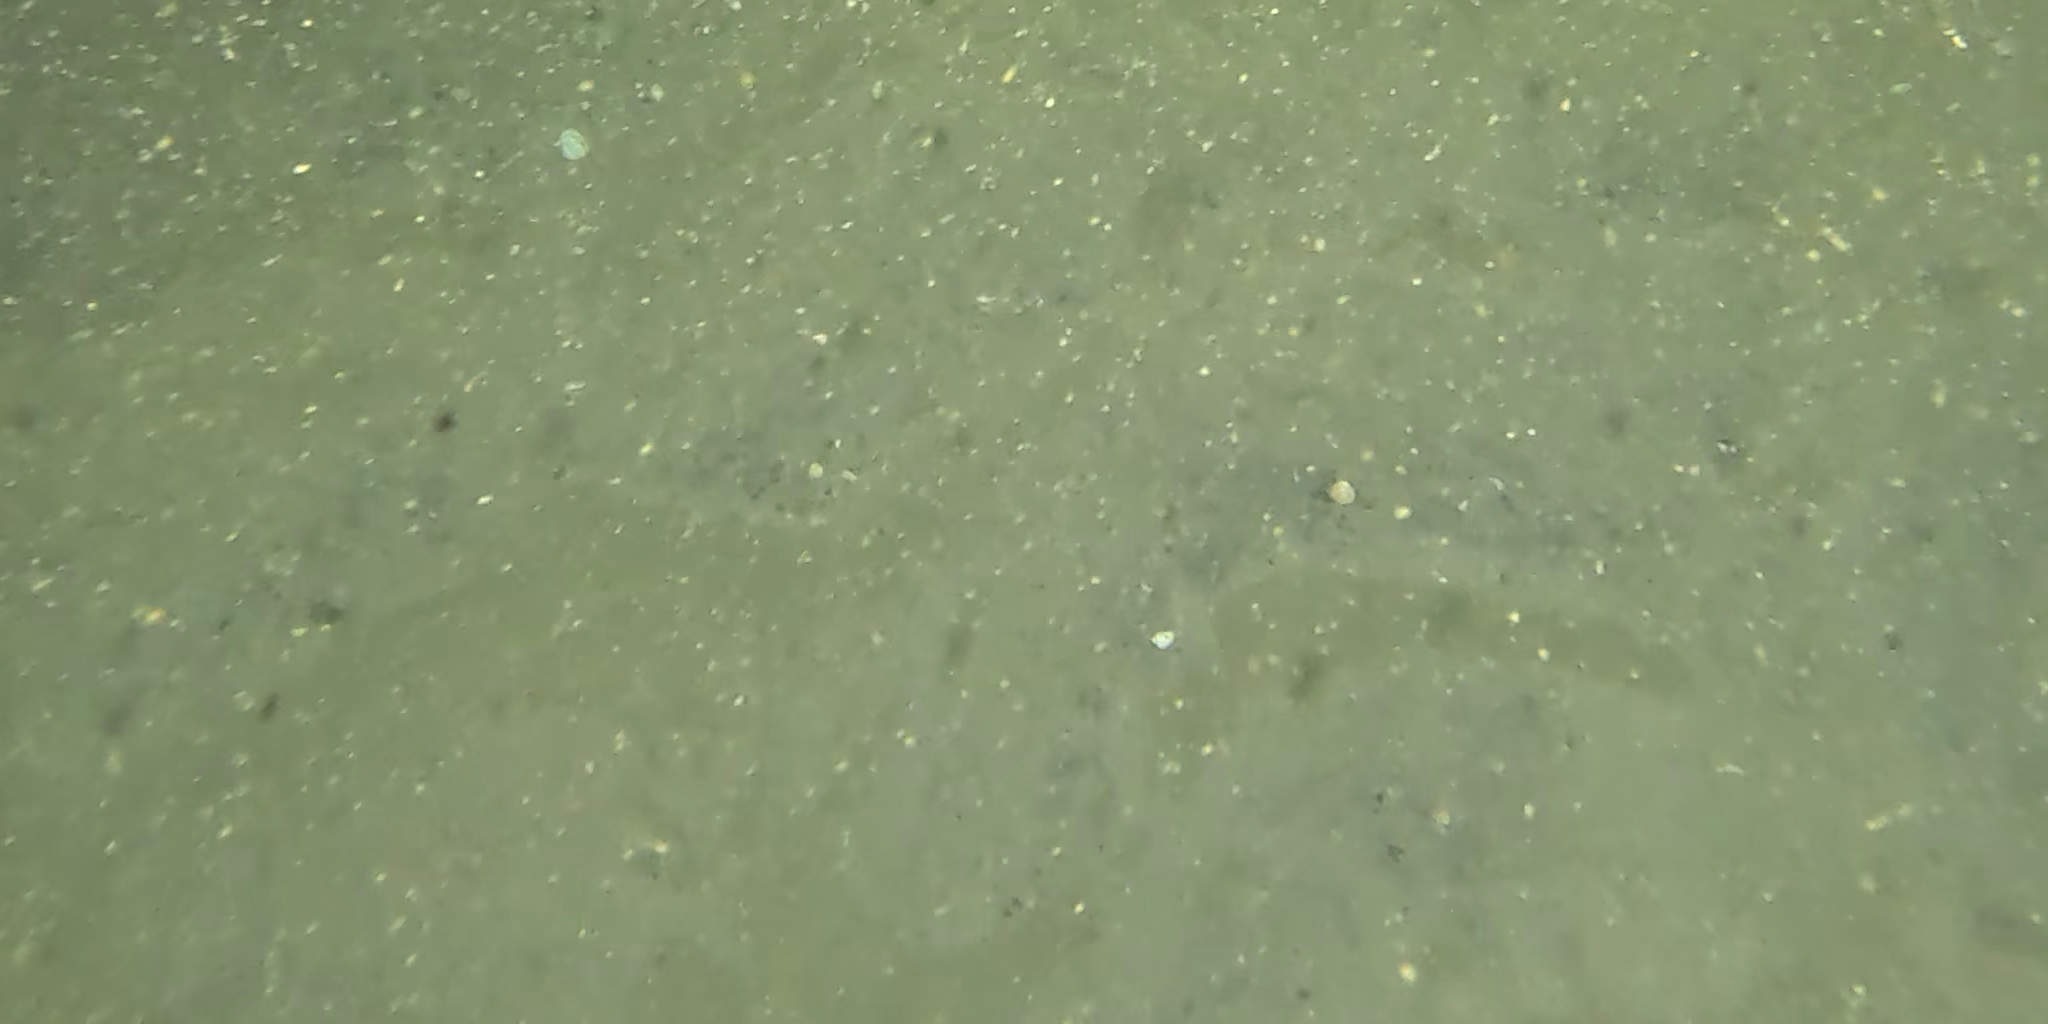
Seabed habitat: sand